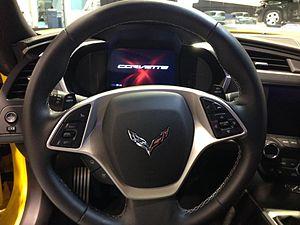
La Chevrolet Corvette est une voiture de sport américaine produite par Chevrolet depuis 2013. Elle représente la 7ᵉ génération de Chevrolet Corvette, dont la production a débuté en 1953 et fait renaître le nom « Stingray », désignant à l'origine la Corvette de deuxième génération.